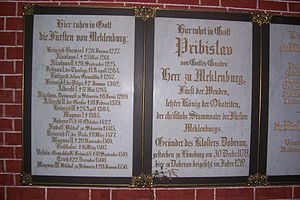
Pribislav
Pribislav I af Mecklenburg var fra 1160 fyrste af obotritterne samt fra 1167 sachsisk lensfyrste af Mecklenburg. Han ophøjedes 1171 til tysk rigsfyrste. Søn af fyrst Niklot af obotritterne.